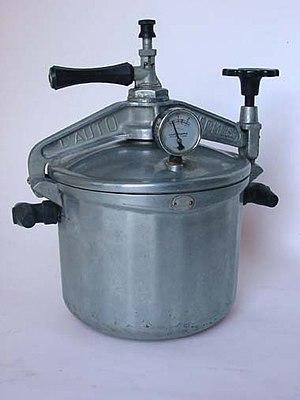
Salon annuel présentant à Paris les innovations en matière d’habitation et d’équipement, le salon des arts ménagers est apparu en 1923 et a connu un record de fréquentation au milieu des années 1950. Il a disparu en 1983.